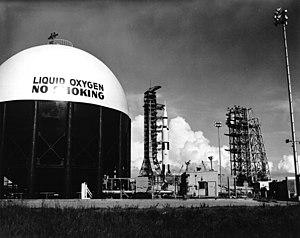
Saturne V sur son pas de tir le 11 juillet 1969. Le système d'accès mobile est retiré pour un test du compte à rebours.
Apollo 11 est une mission du programme spatial américain Apollo au cours de laquelle, pour la première fois, des hommes marchent sur la Lune, le 21 juillet 1969, à 2 h 56 UTC. L'agence spatiale américaine, la NASA, remplit ainsi l'objectif fixé par le président John F. Kennedy en 1961 de poser un équipage sain et sauf sur la Lune avant la fin des années 1960 dans le but de démontrer la supériorité des États-Unis sur l'Union soviétique mise à mal par les succès soviétiques au début de l'ère spatiale dans le contexte de la guerre froide qui oppose ces deux pays. Ce défi est lancé alors que la NASA n'a pas encore placé en orbite un seul astronaute. Grâce à une mobilisation de moyens humains et financiers considérables, l'agence spatiale rattrape puis dépasse le programme spatial soviétique.